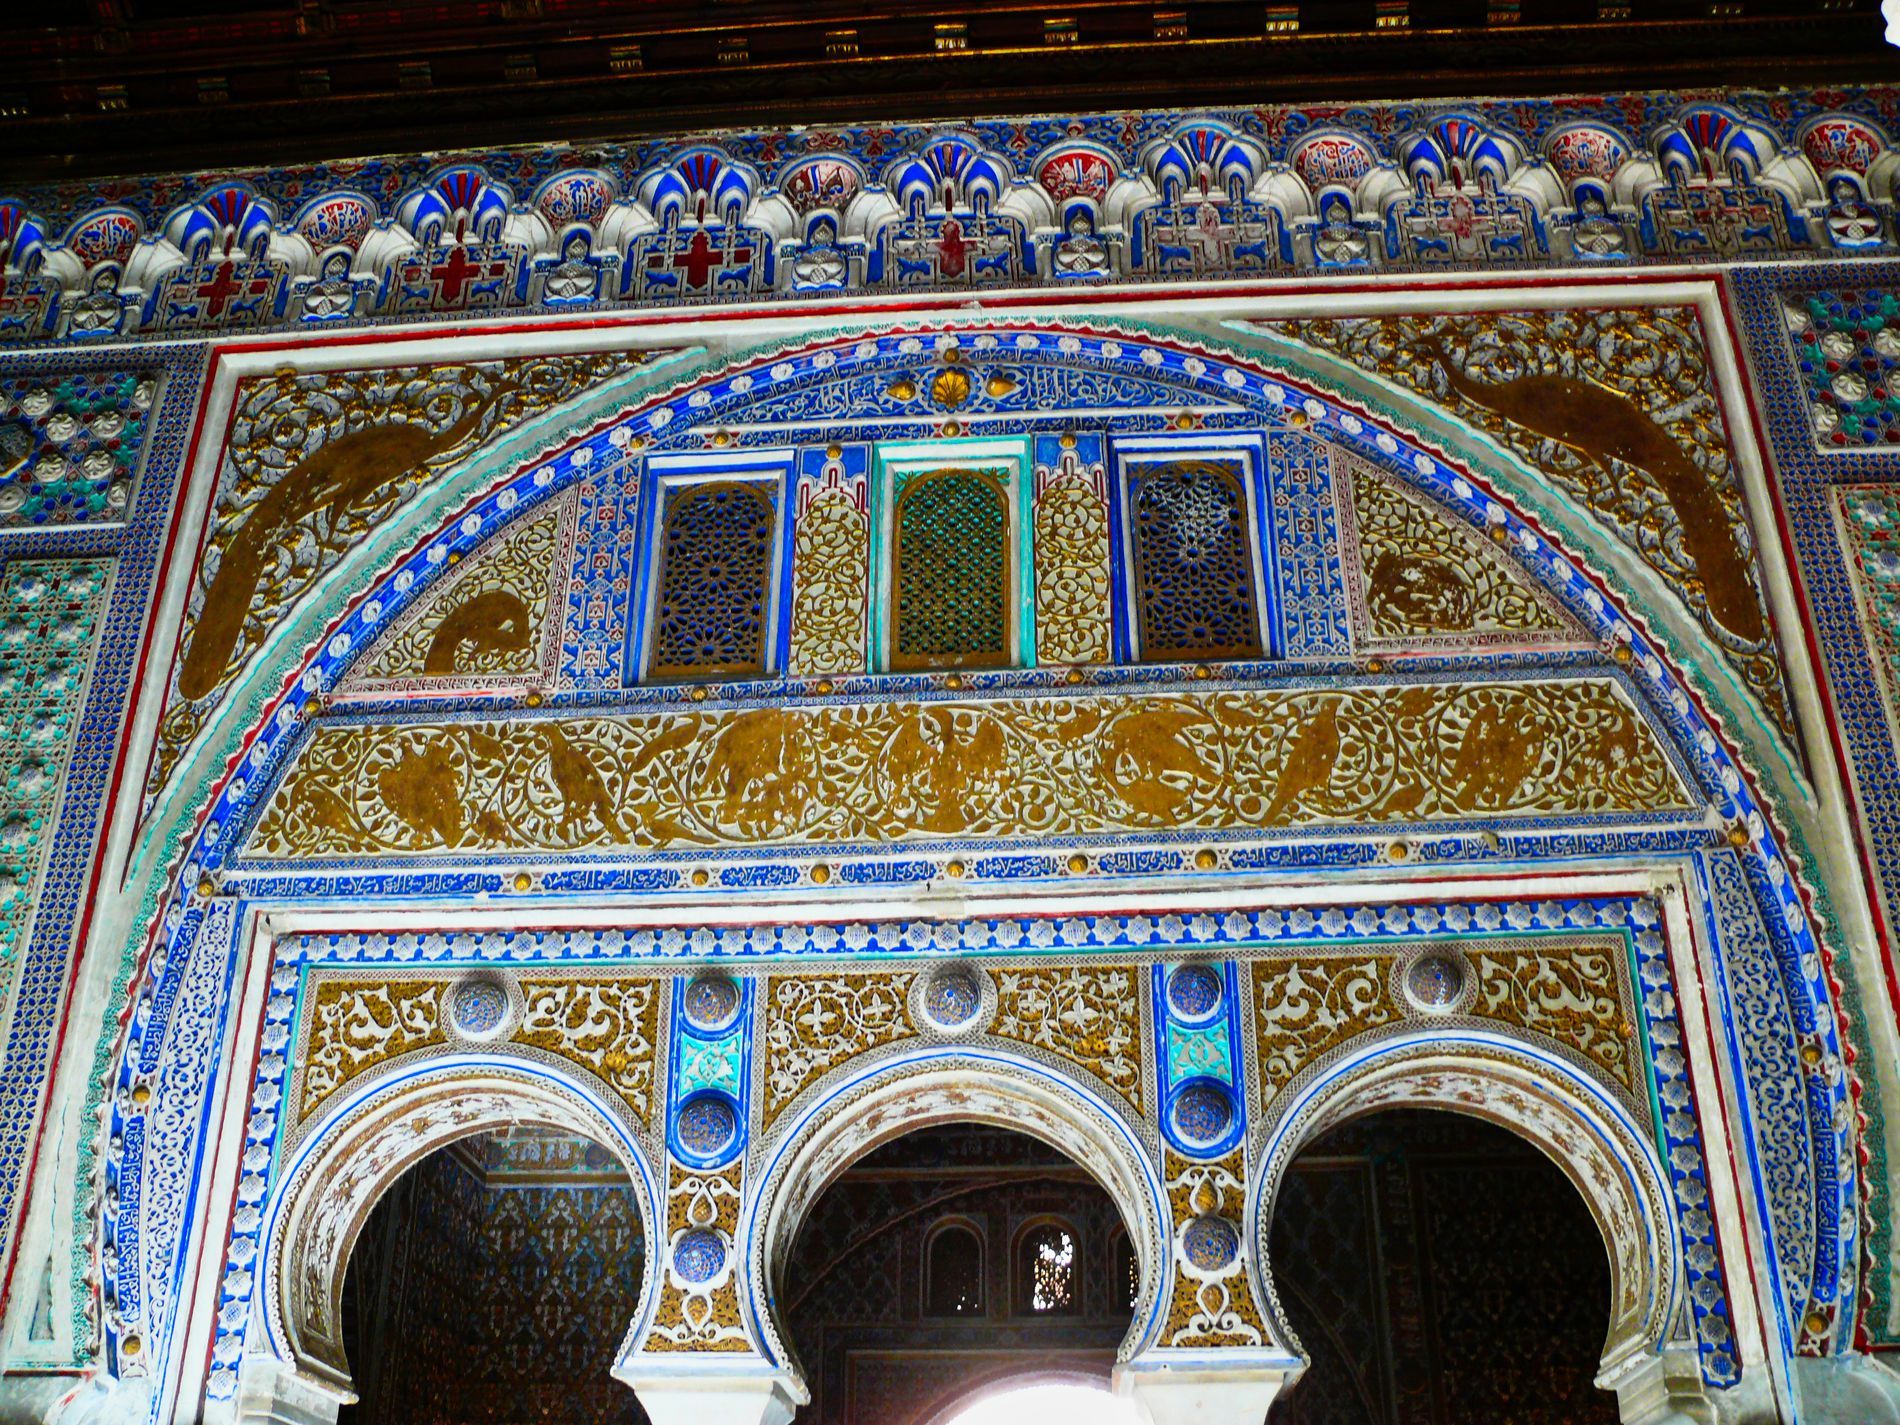
Decorative architectural wall
An architectural wall decorated with a group of arranged decorative windows and below them architectural arches in the Andalusian style
Low angle shot, The mood reflects luxury and sophistication, The atmosphere is majestic and artistically rich, The lighting is strong and direct, The photography style is architectural documentation, focusing on capturing fine details, bright multi colored blue and golden yellow dominate the image
Labels: Architecture, Building, Arch, Altar, Church, Prayer, Apse, Tile, Art, Mosaic, Pattern, Dome, Crypt, Window, Architectural Arch, Decorative wall, Interior wall
Camera: Panasonic DMC-FZ50
Aperture: F2.8
Exposure: 1/30 sec
ISO: 160
Focal length: 7.4 mm